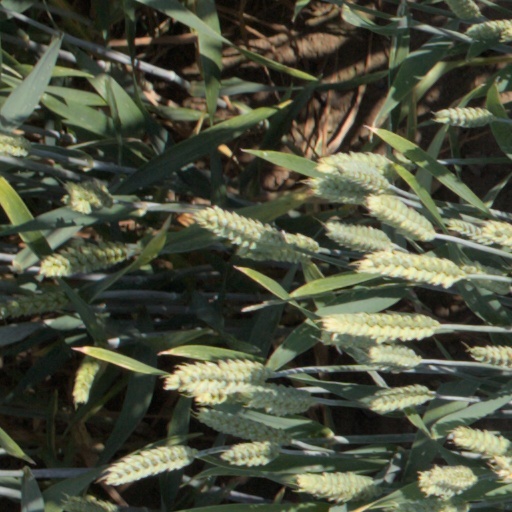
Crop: wheat